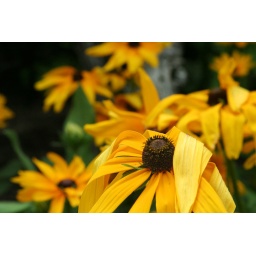
Yellow flower in foreground, other yellow flowers out of focus